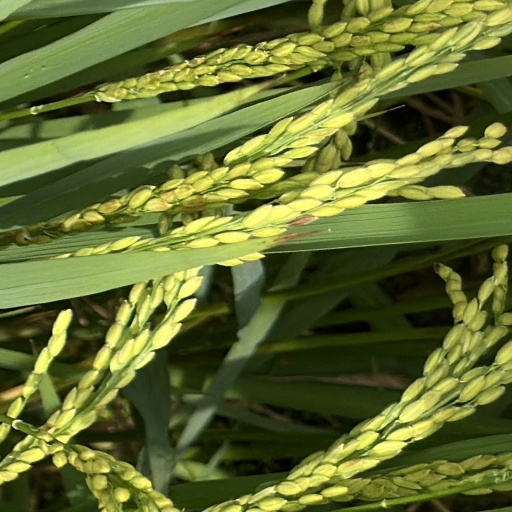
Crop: rice